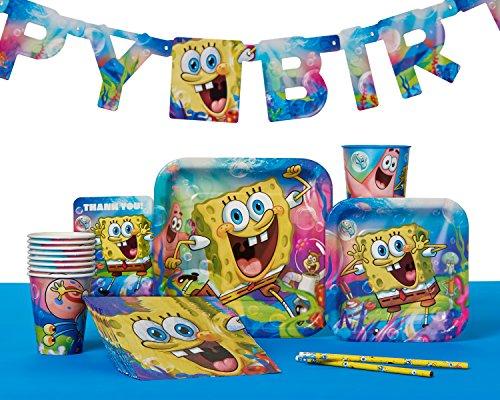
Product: American Greetings Spongebob Party Supplies, Paper Lunch Napkins (16-Count)
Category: Toys & Games | Party Supplies | Party Tableware | Napkins
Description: Perfect American Greetings party supplies for a kid's birthday party or SpongeBob SquarePants themed party.
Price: $6.30
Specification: ProductDimensions:0x6.5x6.5inches|ItemWeight:2.4ounces|ShippingWeight:2.4ounces(Viewshippingratesandpolicies)|DomesticShipping:ItemcanbeshippedwithinU.S.|InternationalShipping:ThisitemcanbeshippedtoselectcountriesoutsideoftheU.S.LearnMore|ASIN:B00BR3ZOTQ|Itemmodelnumber:4978987|Manufacturerrecommendedage:1month-15years